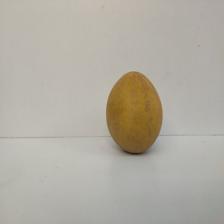
Size: Large